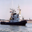
Label: ship